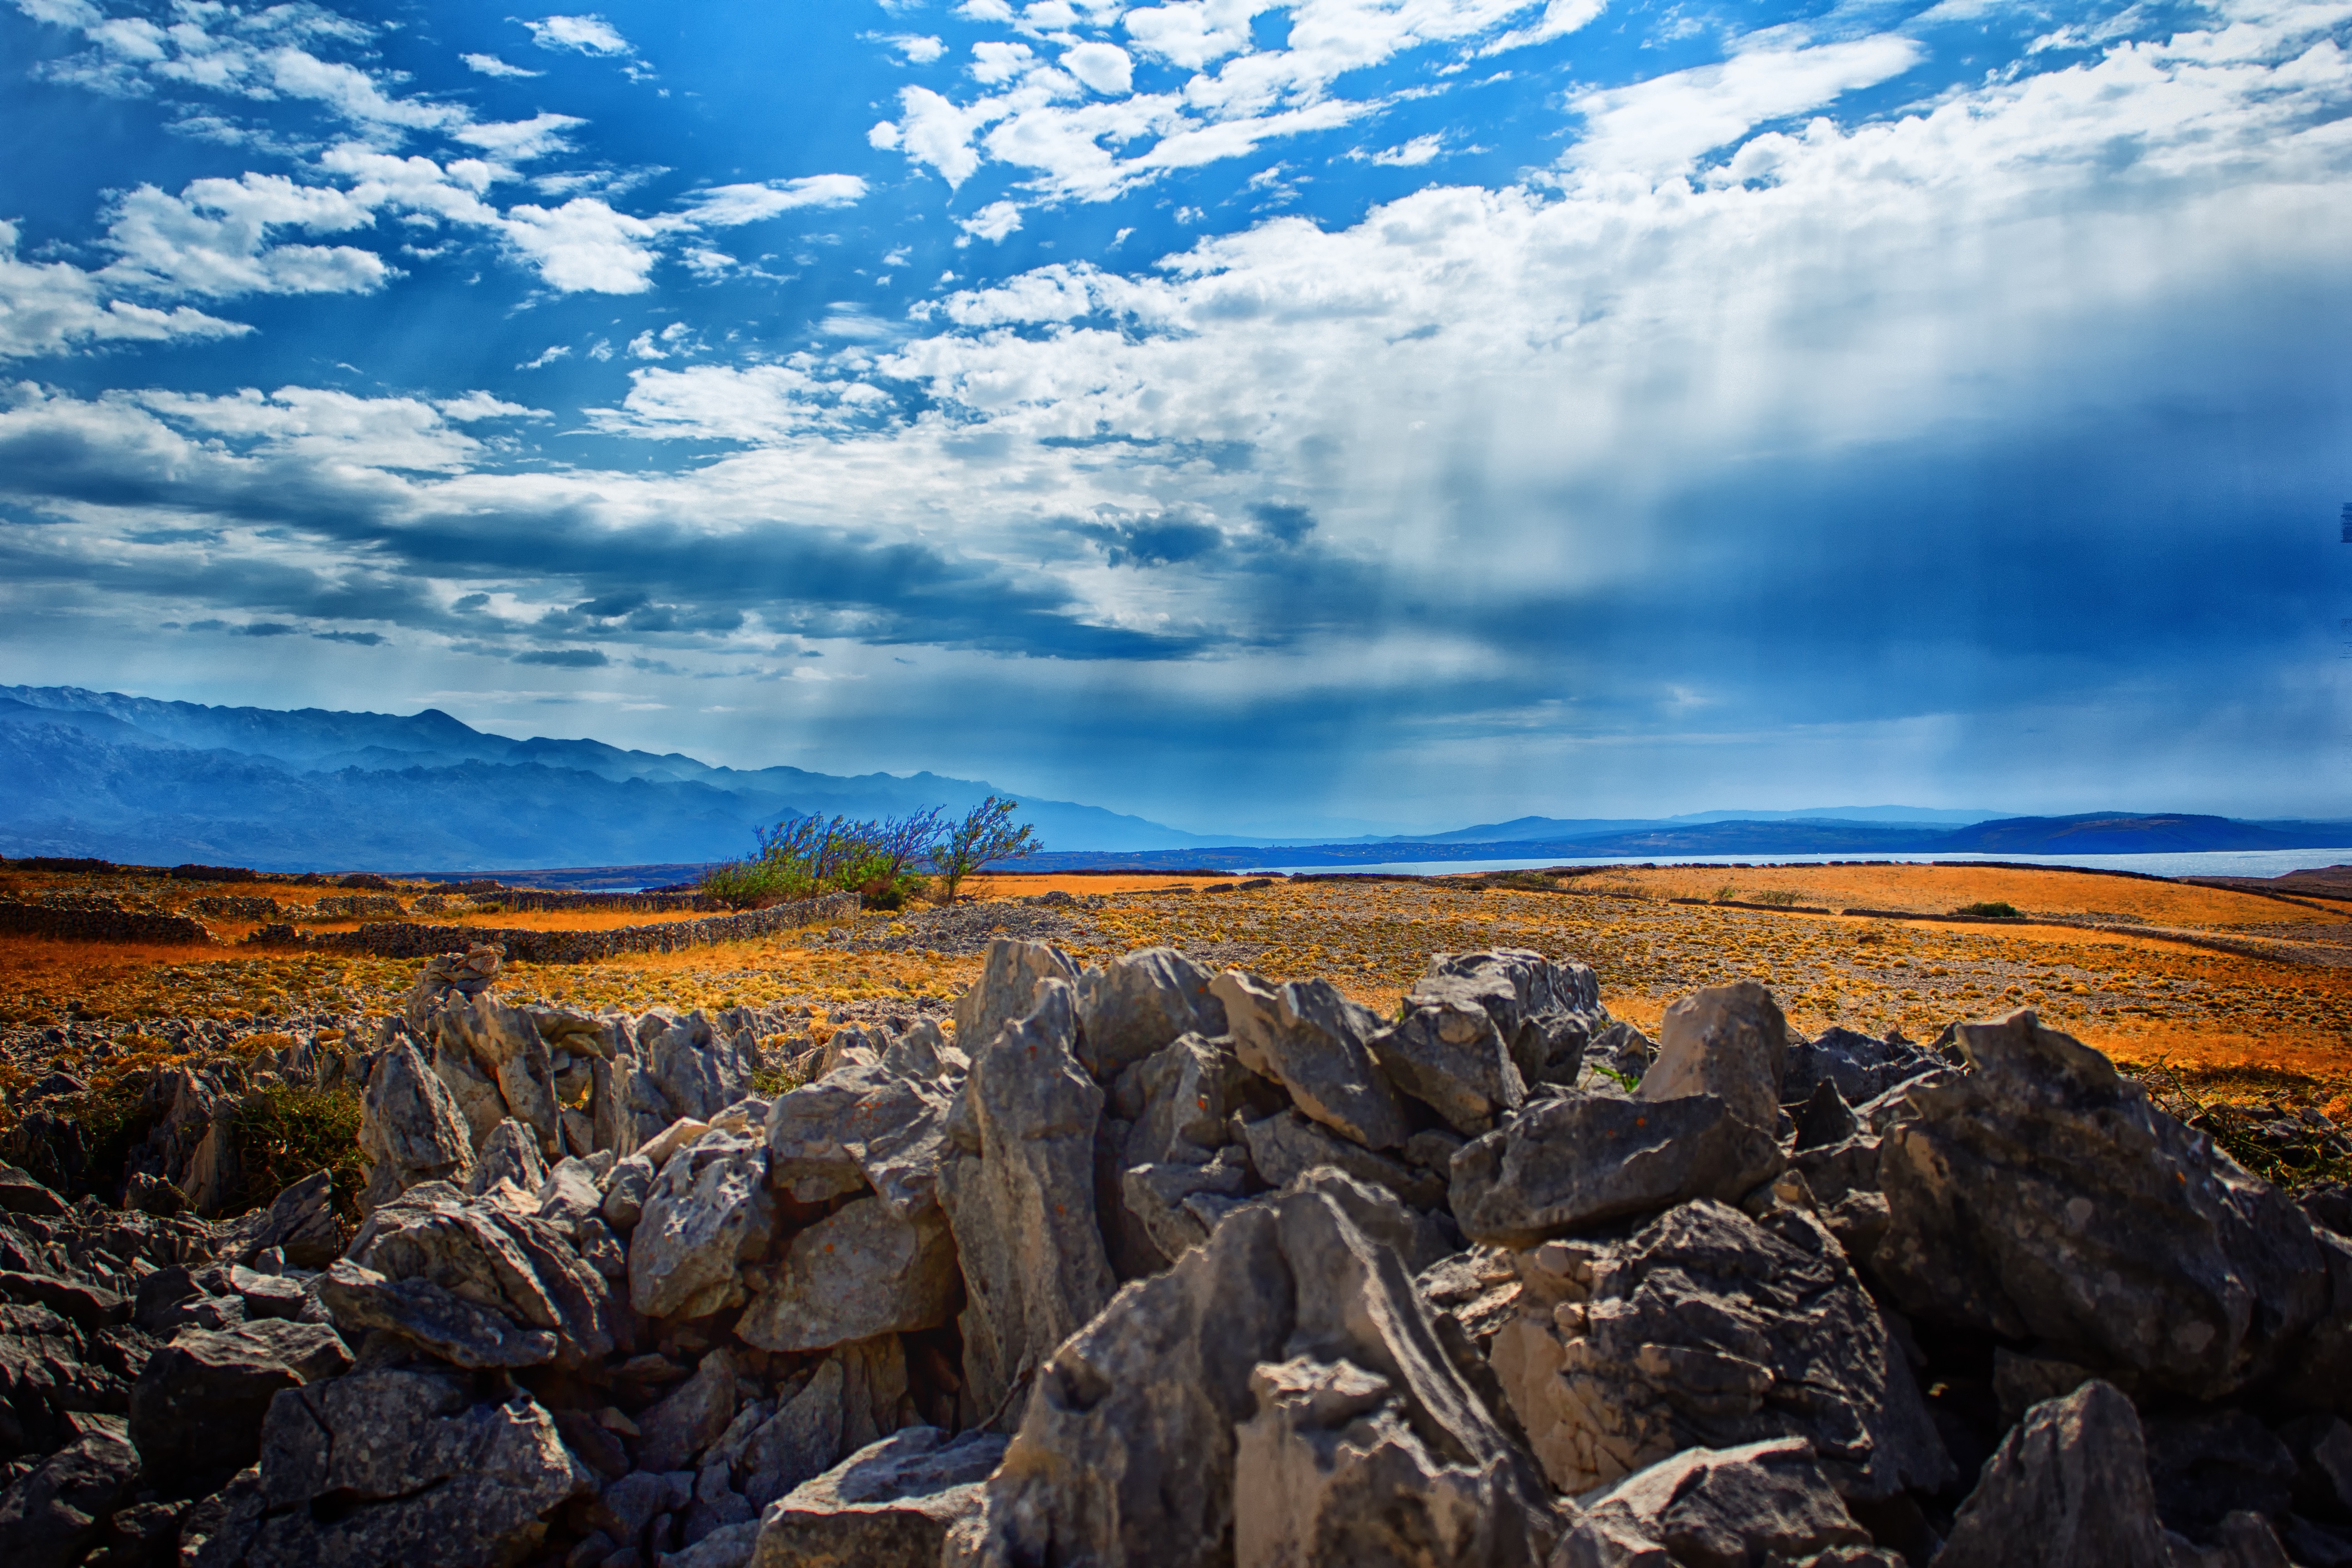
landscape, sea, coast, nature, rock, horizon, wilderness, mountain, cloud, sky, sunrise, sunset, shore, material, geology, badlands, plateau, natural environment, geographical feature, mountainous landforms